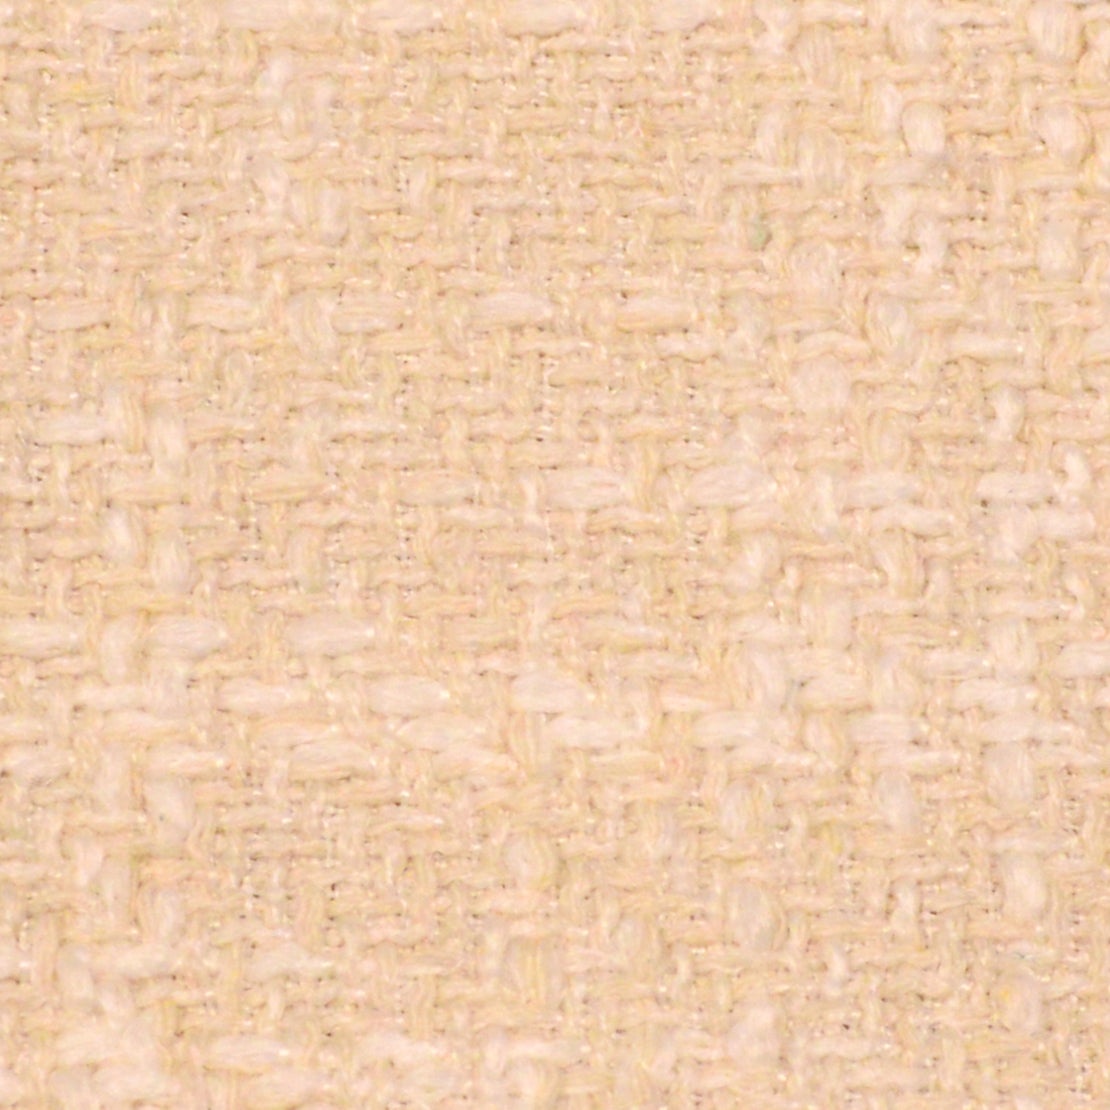
Phoenix - Vanilla
BRAND - Europatex WIDTH - 57 VERTICAL REPEAT - NA HORIZONTAL REPEAT - NA CONTENT - 100% Polyester FINISH - DURABILITY - RUBS - Exceeds 50,000 Double Rubs
Brand: Europatex
Category: Arts & Entertainment > Hobbies & Creative Arts > Arts & Crafts > Art & Crafting Materials > Crafting Fibers > Unspun Fiber > Fleece Fiber